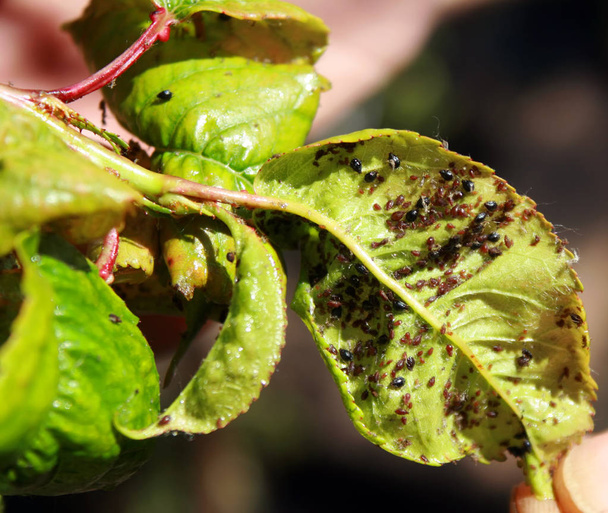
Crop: cherry
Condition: spot